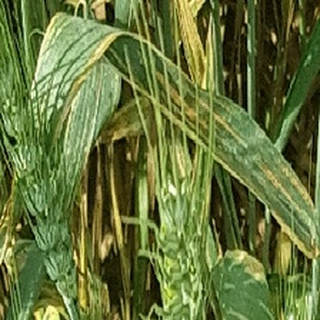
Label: wheat_yellow_rust